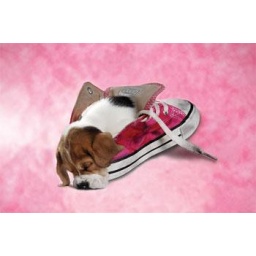
dog in the shoes